30th Guards Army Corps

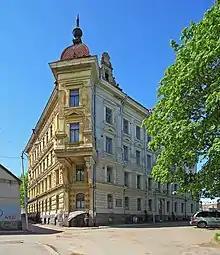
Hackman Apartment Building, Vyborg, corps headquarters 1945-97.

The 30th Guards Leningrad Army Corps (Russian: 30 Гвардейского армейского общевойскового Краснознамённого Ленинградского корпуса) was an army corps of the Soviet Ground Forces. As part of the Red Army during the Great Patriotic War it was designated the 30th Guards Rifle Corps.